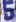
Number: 5